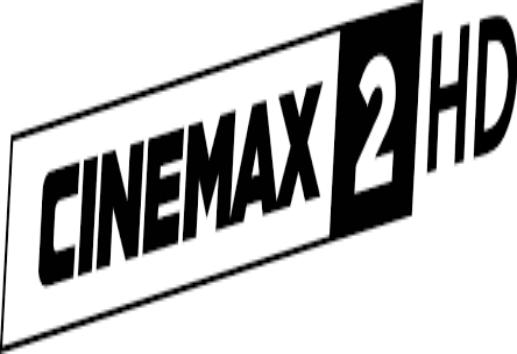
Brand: Cinemax
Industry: Leisure